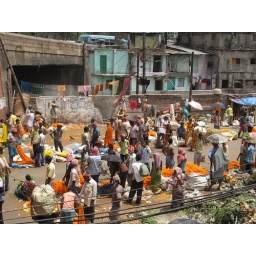
crazy flower market under the bridge